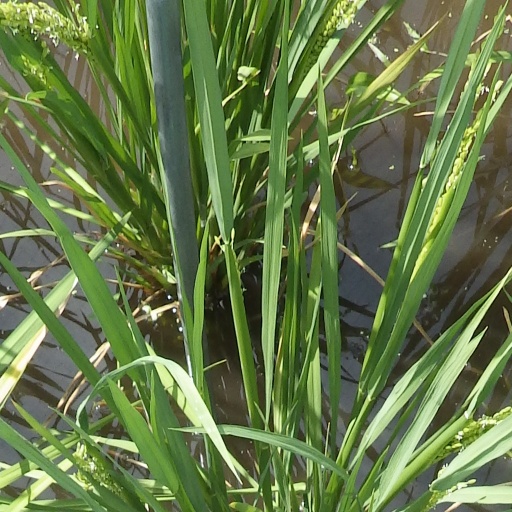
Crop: rice